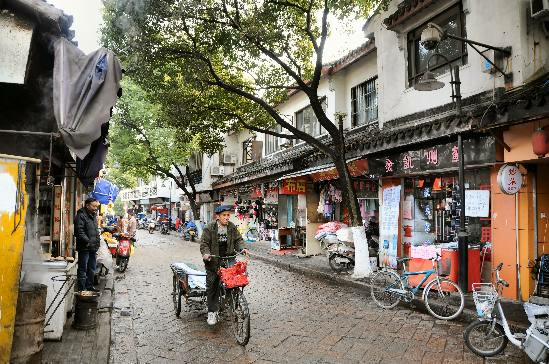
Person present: Yes